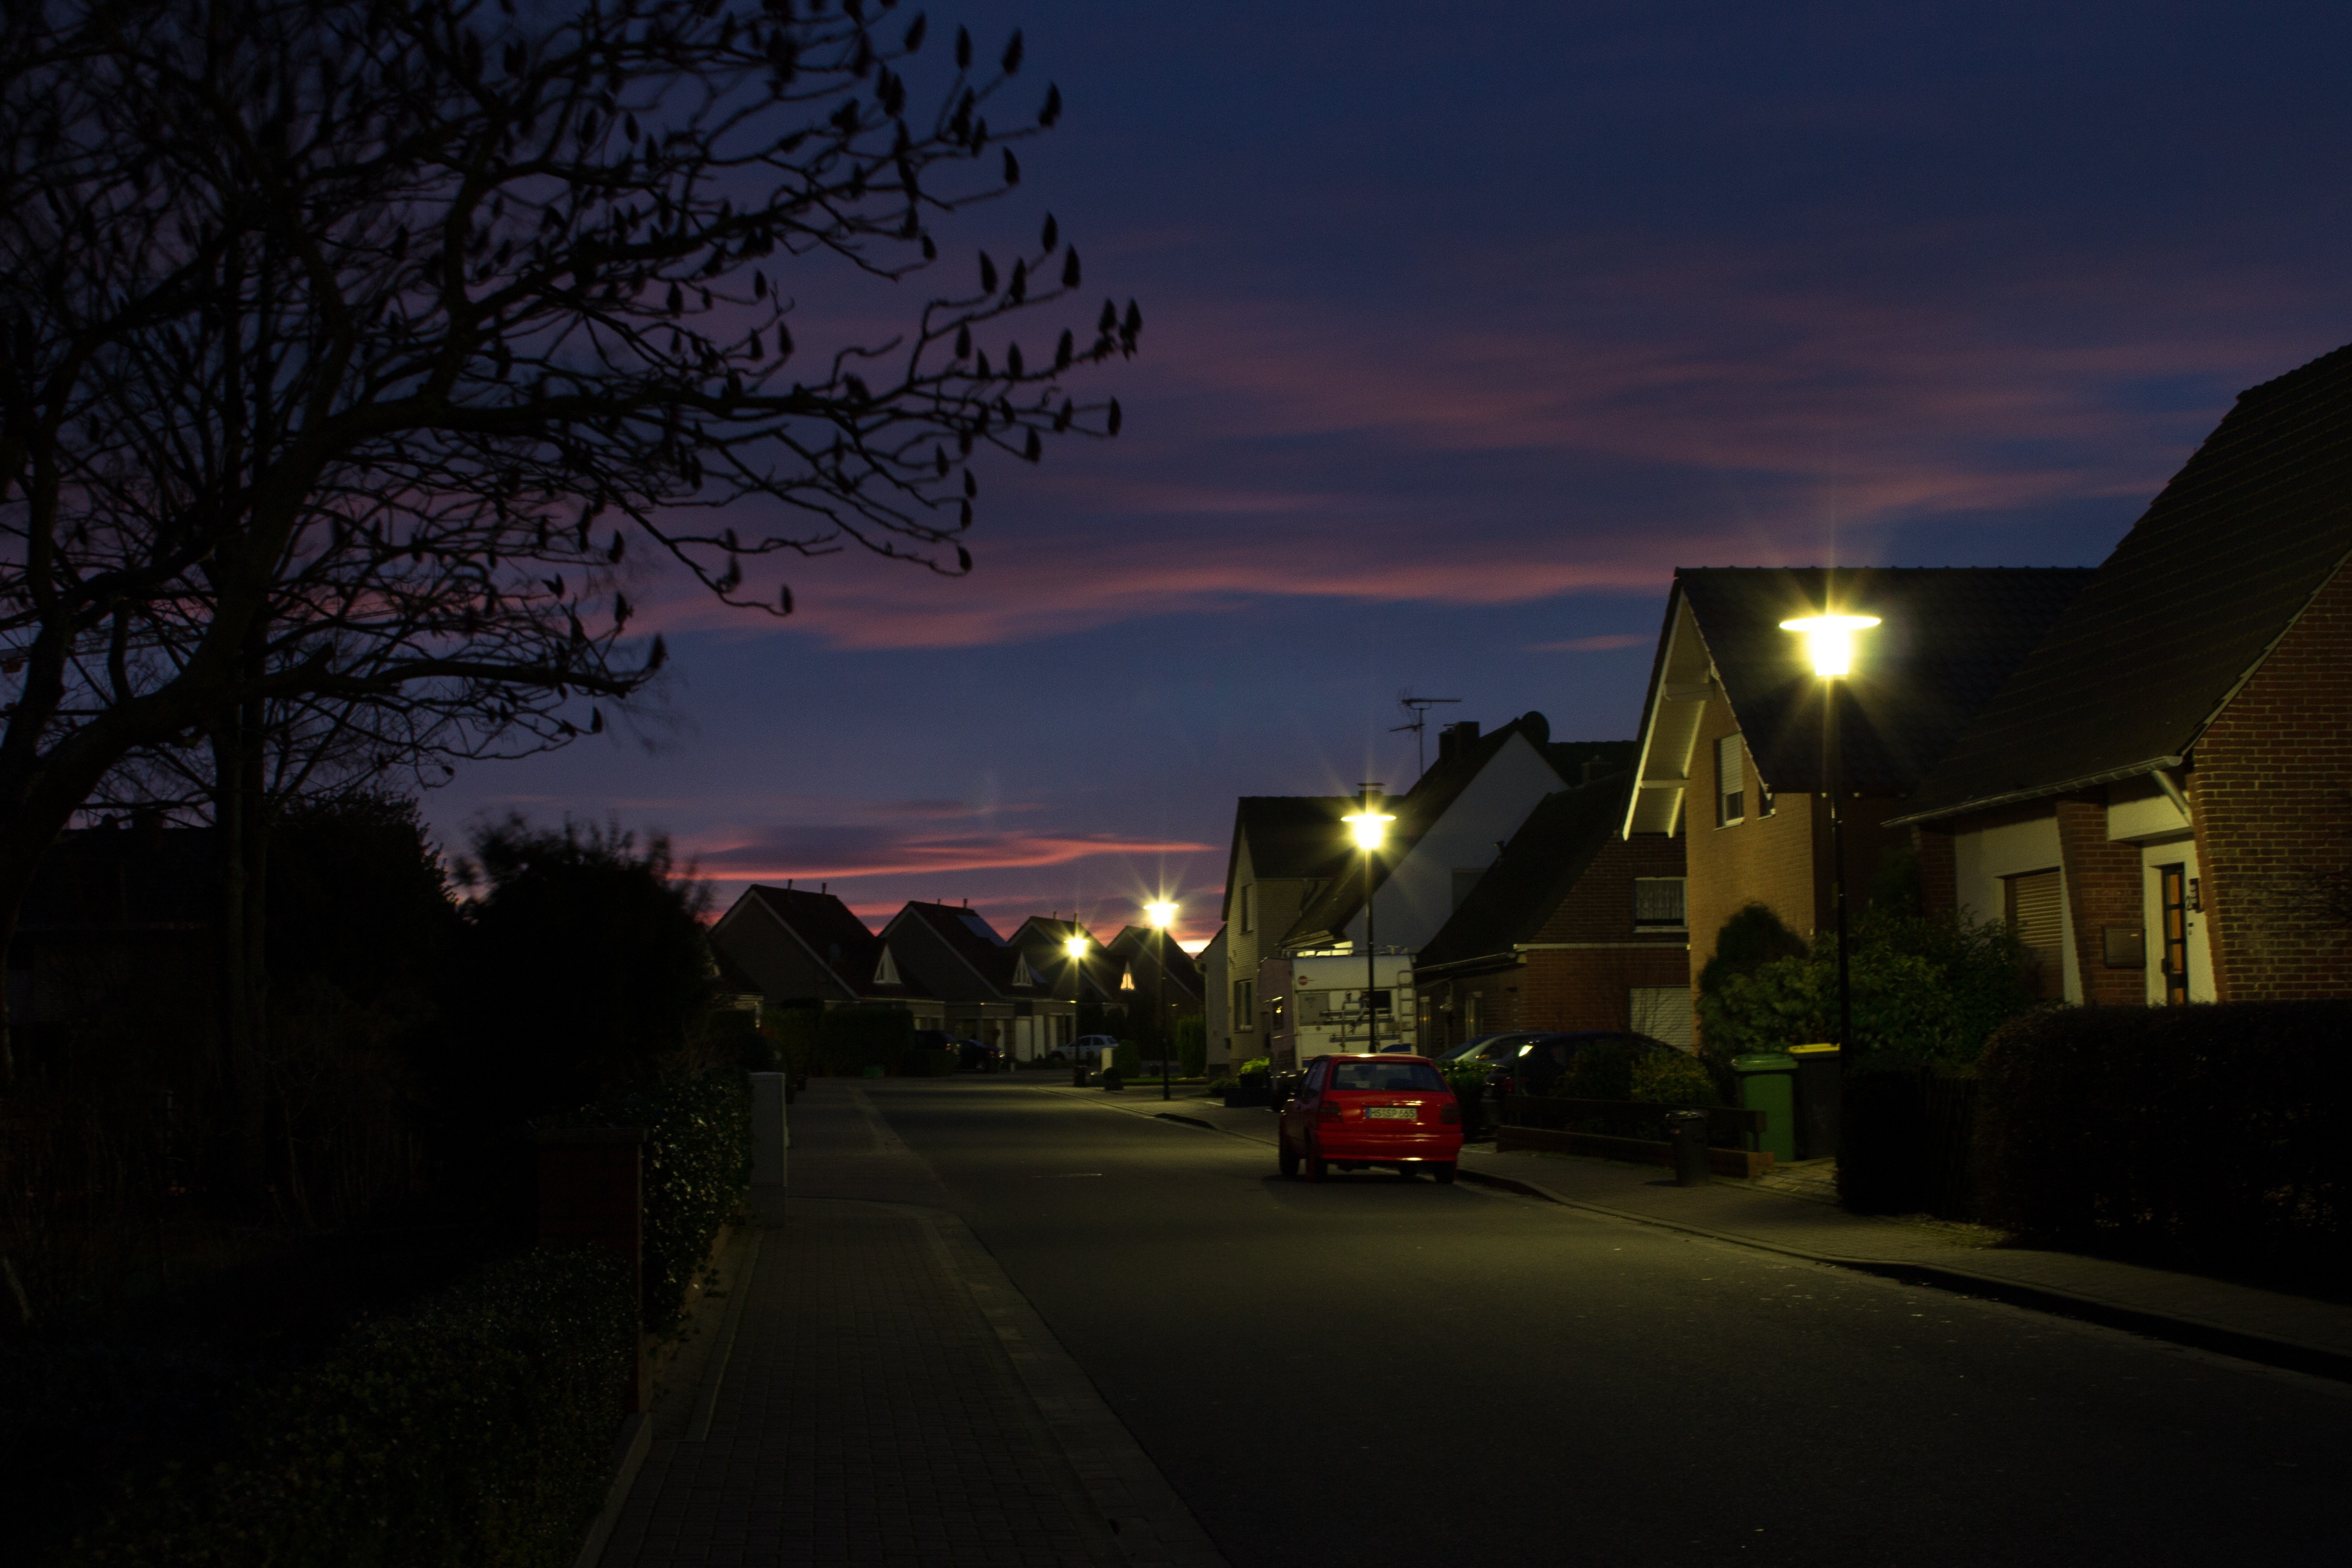
tree, light, sky, sunrise, sunset, night, sunlight, morning, dawn, dusk, evening, twilight, red, darkness, blue, street light, lighting, clouds, morning hour, blue hour, atmospheric phenomenon, sunrises